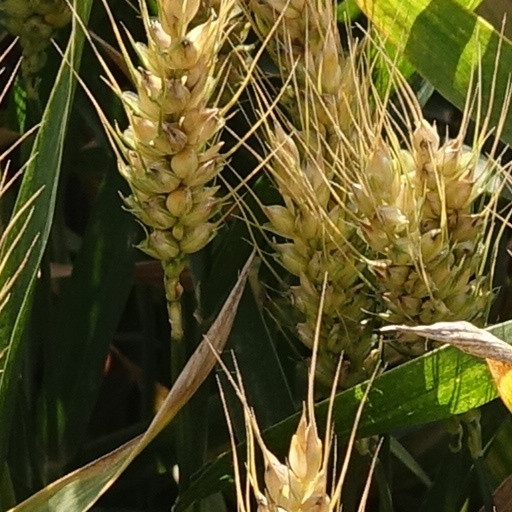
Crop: wheat